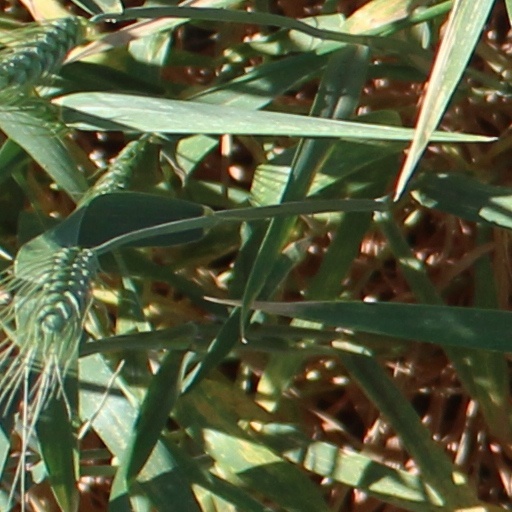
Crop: wheat